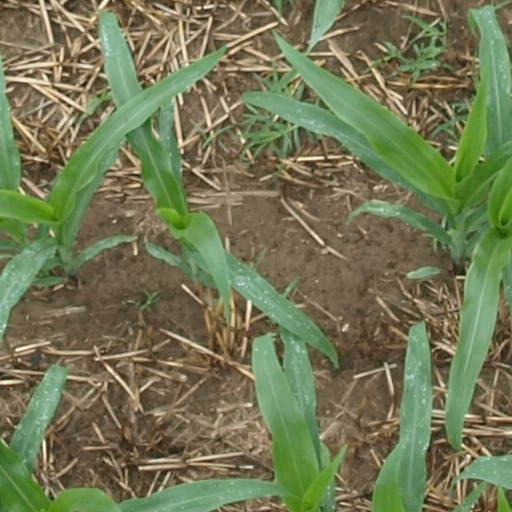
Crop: maize; corn